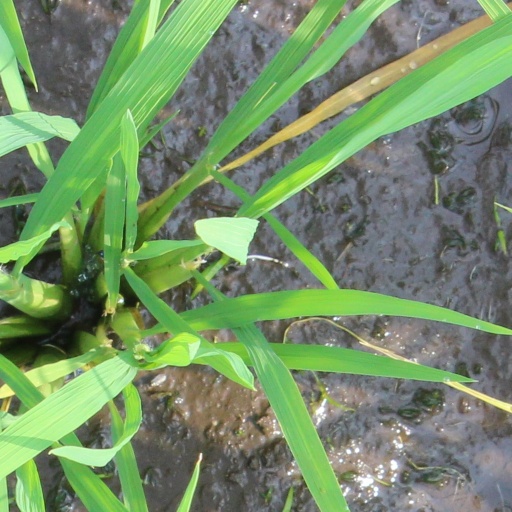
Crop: rice